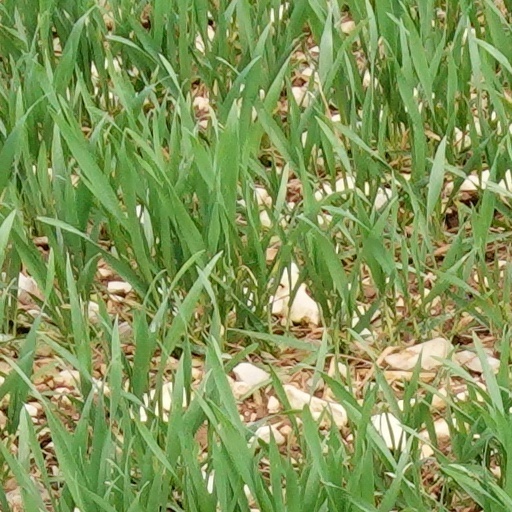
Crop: wheat